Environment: real
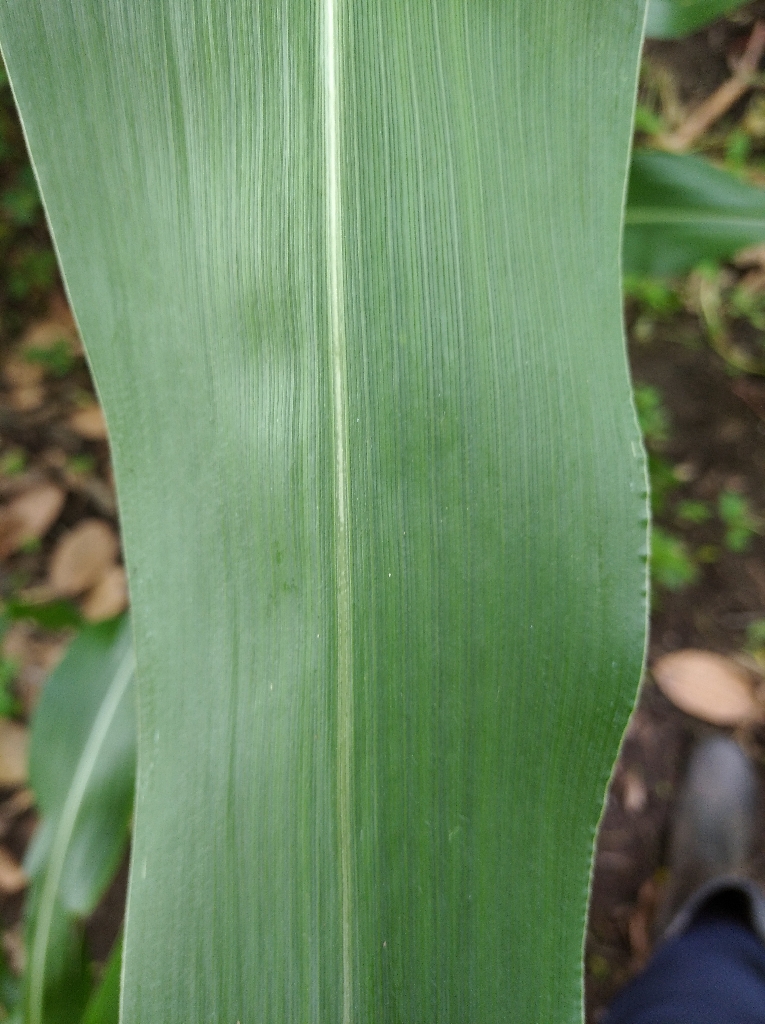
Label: healthy